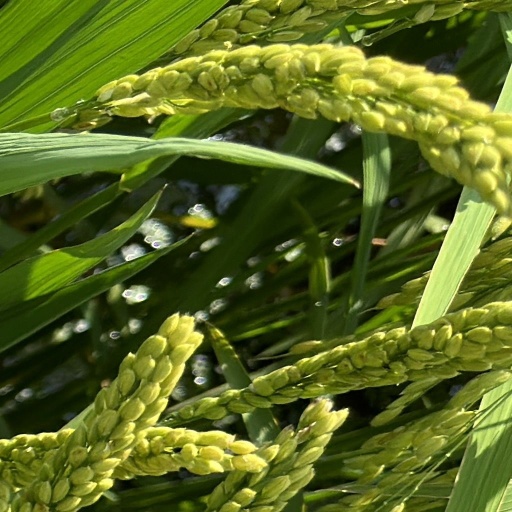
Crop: rice